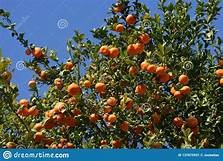
Label: mandarine